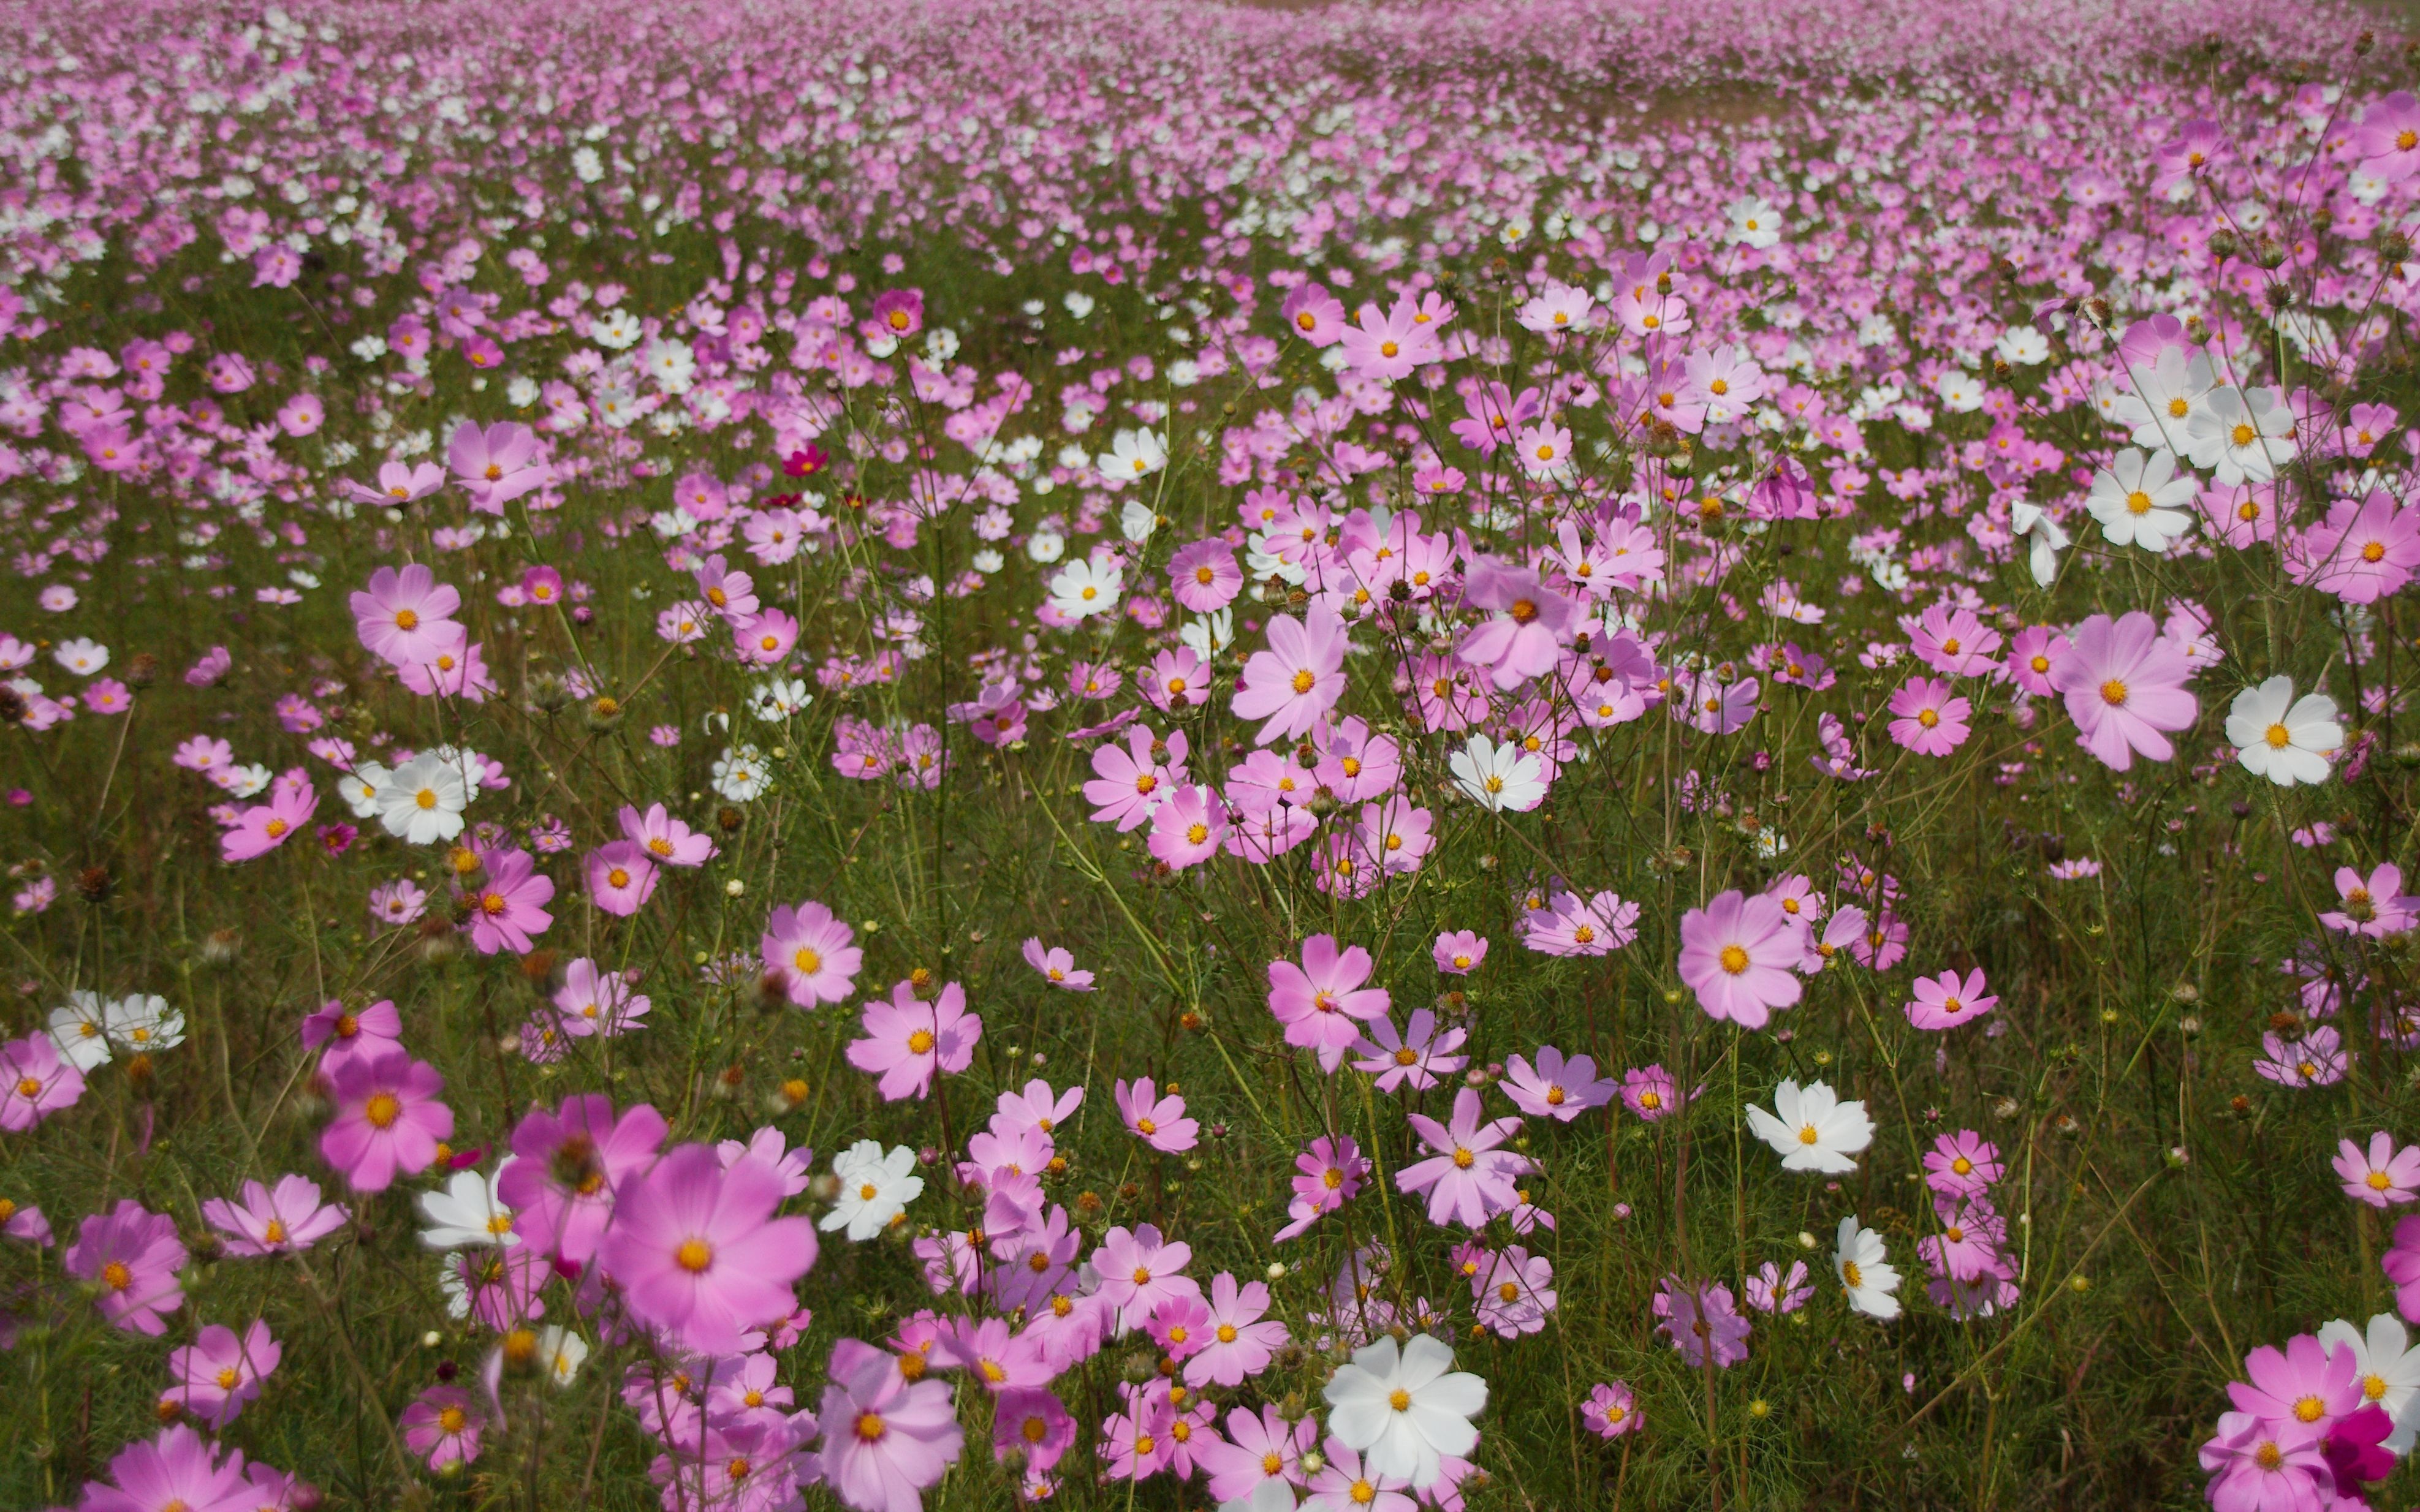
nature, plant, white, field, meadow, cosmos, flower, petal, scenery, blooming, colorful, pink, flora, wildflower, flowers, wild flowers, south africa, flowering plant, daisy family, cosmos flowers, annual plant, land plant, marguerite daisy, garden cosmos, autumn seasonal